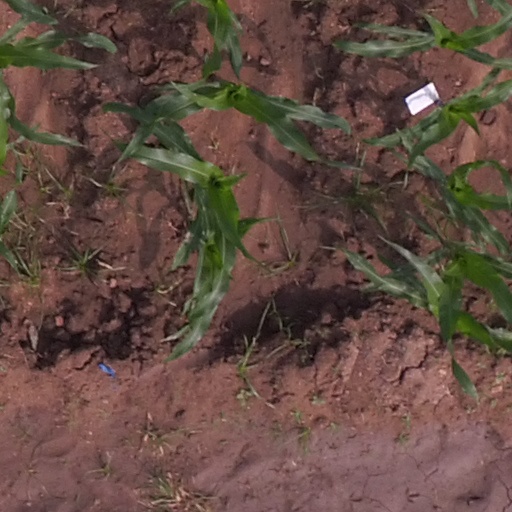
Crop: maize; corn